Mount Karthala

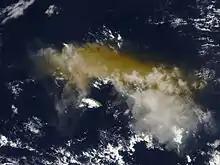
Satellite image of the volcano after its November 2005 eruption, with ash obscuring the archipelago

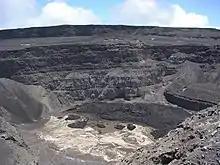
Karthala volcano crater in November 2006.

The eruption, which carried a risk of lava flows and deadly volcanic gas, caused the evacuation of 2,000 residents, which led to the death of an infant. The crater was clearly changed by the eruption. A grey field of ash surrounds the crater and the caldera itself seems larger and deeper. The crater lake, which formed after Karthala's last eruption in 1991 and once dominated the caldera, is now gone completely. In its place were rough, dark grey rocks, possibly cooling lava or rubble from the collapsed crater.